Olympique Lyonnais

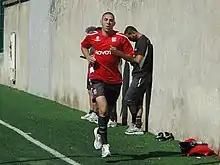
Former Lyon player Karim Benzema training at the Centre Tola Vologe.

The Centre Tola Vologe was the training centre and club headquarters of Olympique Lyonnais before the move to their new stadium in 2016. It is located in the city of Lyon, not far from the Stade de Gerland. The facility is named after Anatole Vologe, commonly called Tola Vologe, who was a Lyon sportsman and was murdered by the Gestapo during World War II. The facility is known for its high-level training and several prominent players have passed through the youth training centre. These include Karim Benzema, Hatem Ben Arfa, Sidney Govou, Alexandre Lacazette, Samuel Umtiti and Ludovic Giuly. The centre used to host training sessions for the senior team and also served as the home facility for the club's reserve, youth (both male and female), and female sides, who both played their home matches at the Plaine des Jeux de Gerland. Jean-François Vulliez is the current director of the centre.